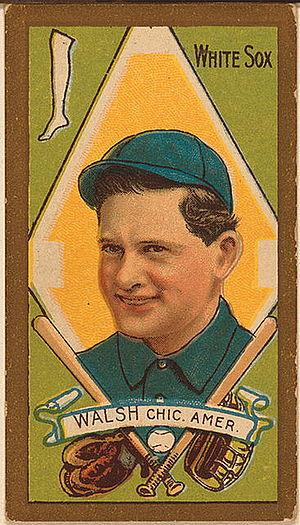
Les White Sox de Chicago sont une franchise de baseball basée à Chicago évoluant dans la Ligue majeure de baseball. Elle correspond plutôt aux quartiers sud de la ville par opposition aux Cubs, du nord. Trois fois vainqueurs des Séries mondiales, les White Sox furent à l'origine du plus grand scandale de l'histoire du baseball, le scandale des Black Sox. En 1919, huit joueurs des Sox acceptent des pots de vin pour perdre la Séries mondiale et sont radiés à vie.